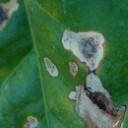
Label: Miner